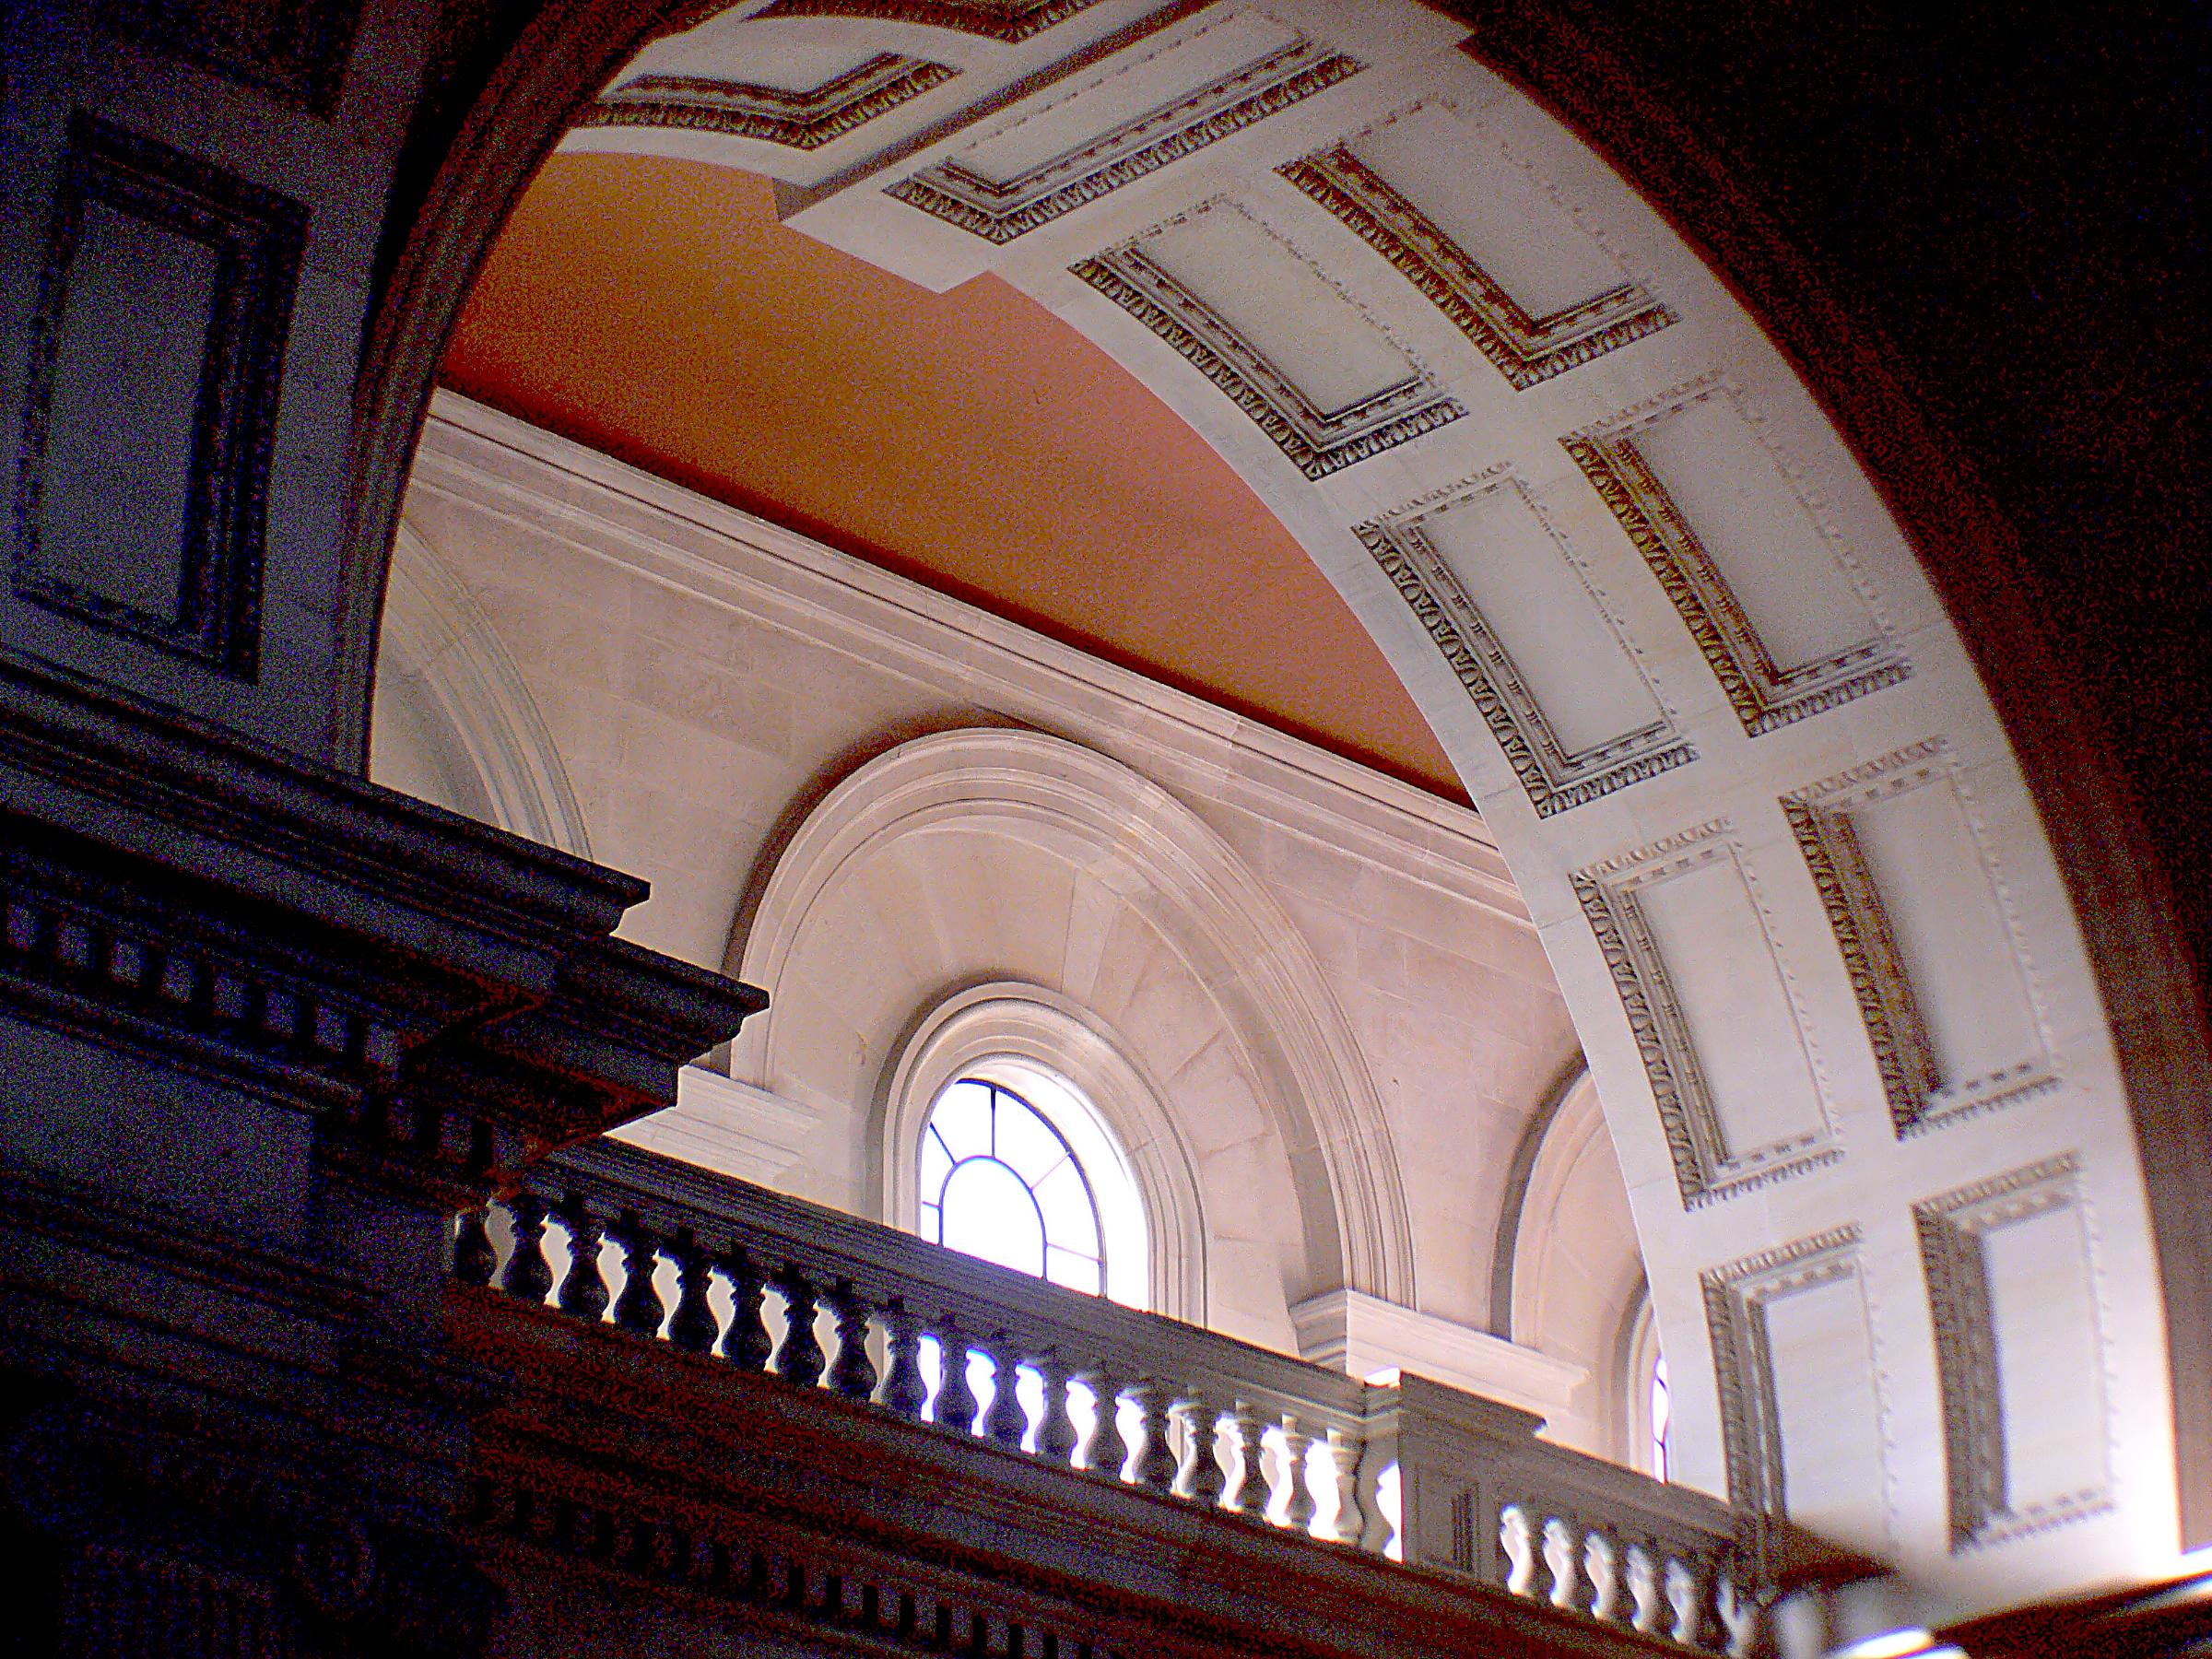
architecture, building, arch, color, church, cathedral, place of worship, temple, newzealand, symmetry, churches, synagogue, neoclassic, basilica, christchurch, canterbury, catholicchurch, christchurcheartquake, oamarulimestone, churcharchitecture, architecturecathiolc, eartquake, shape, ancient history